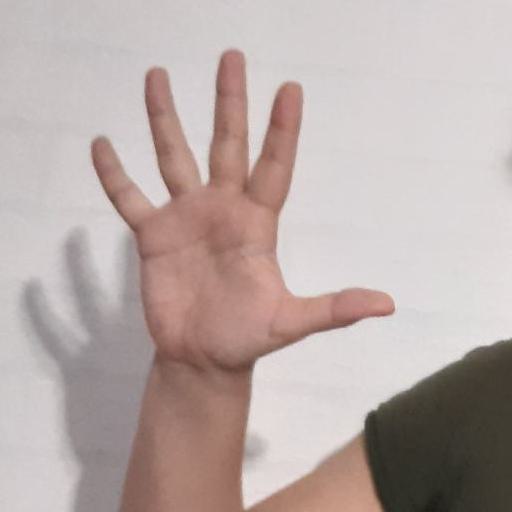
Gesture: palm